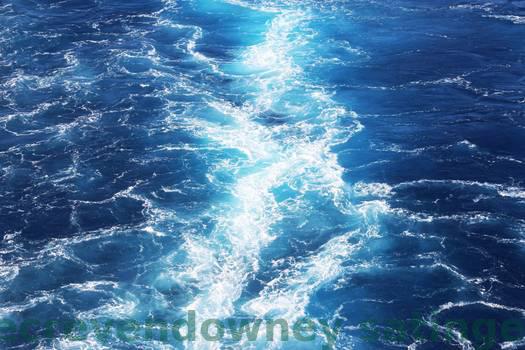
Label: Watermark